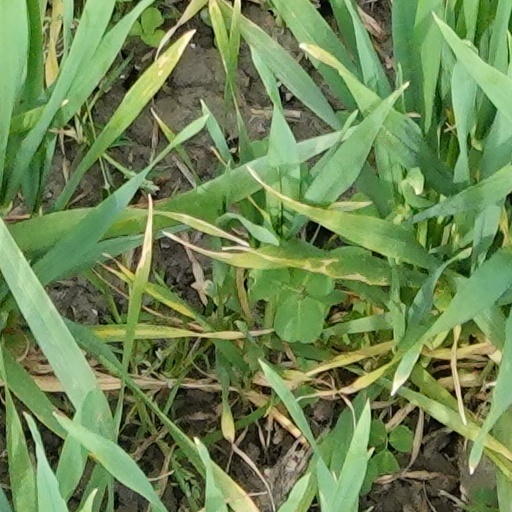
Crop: wheat